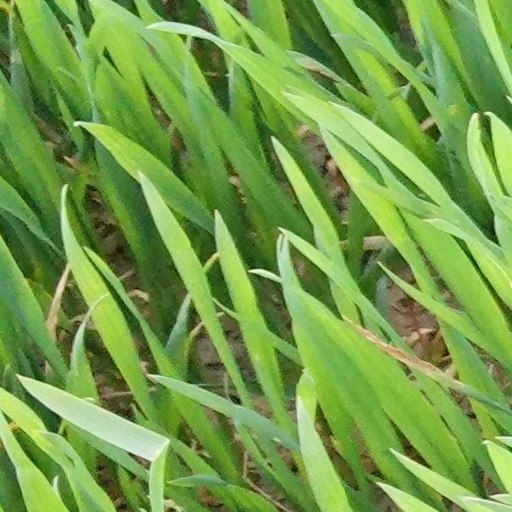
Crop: wheat